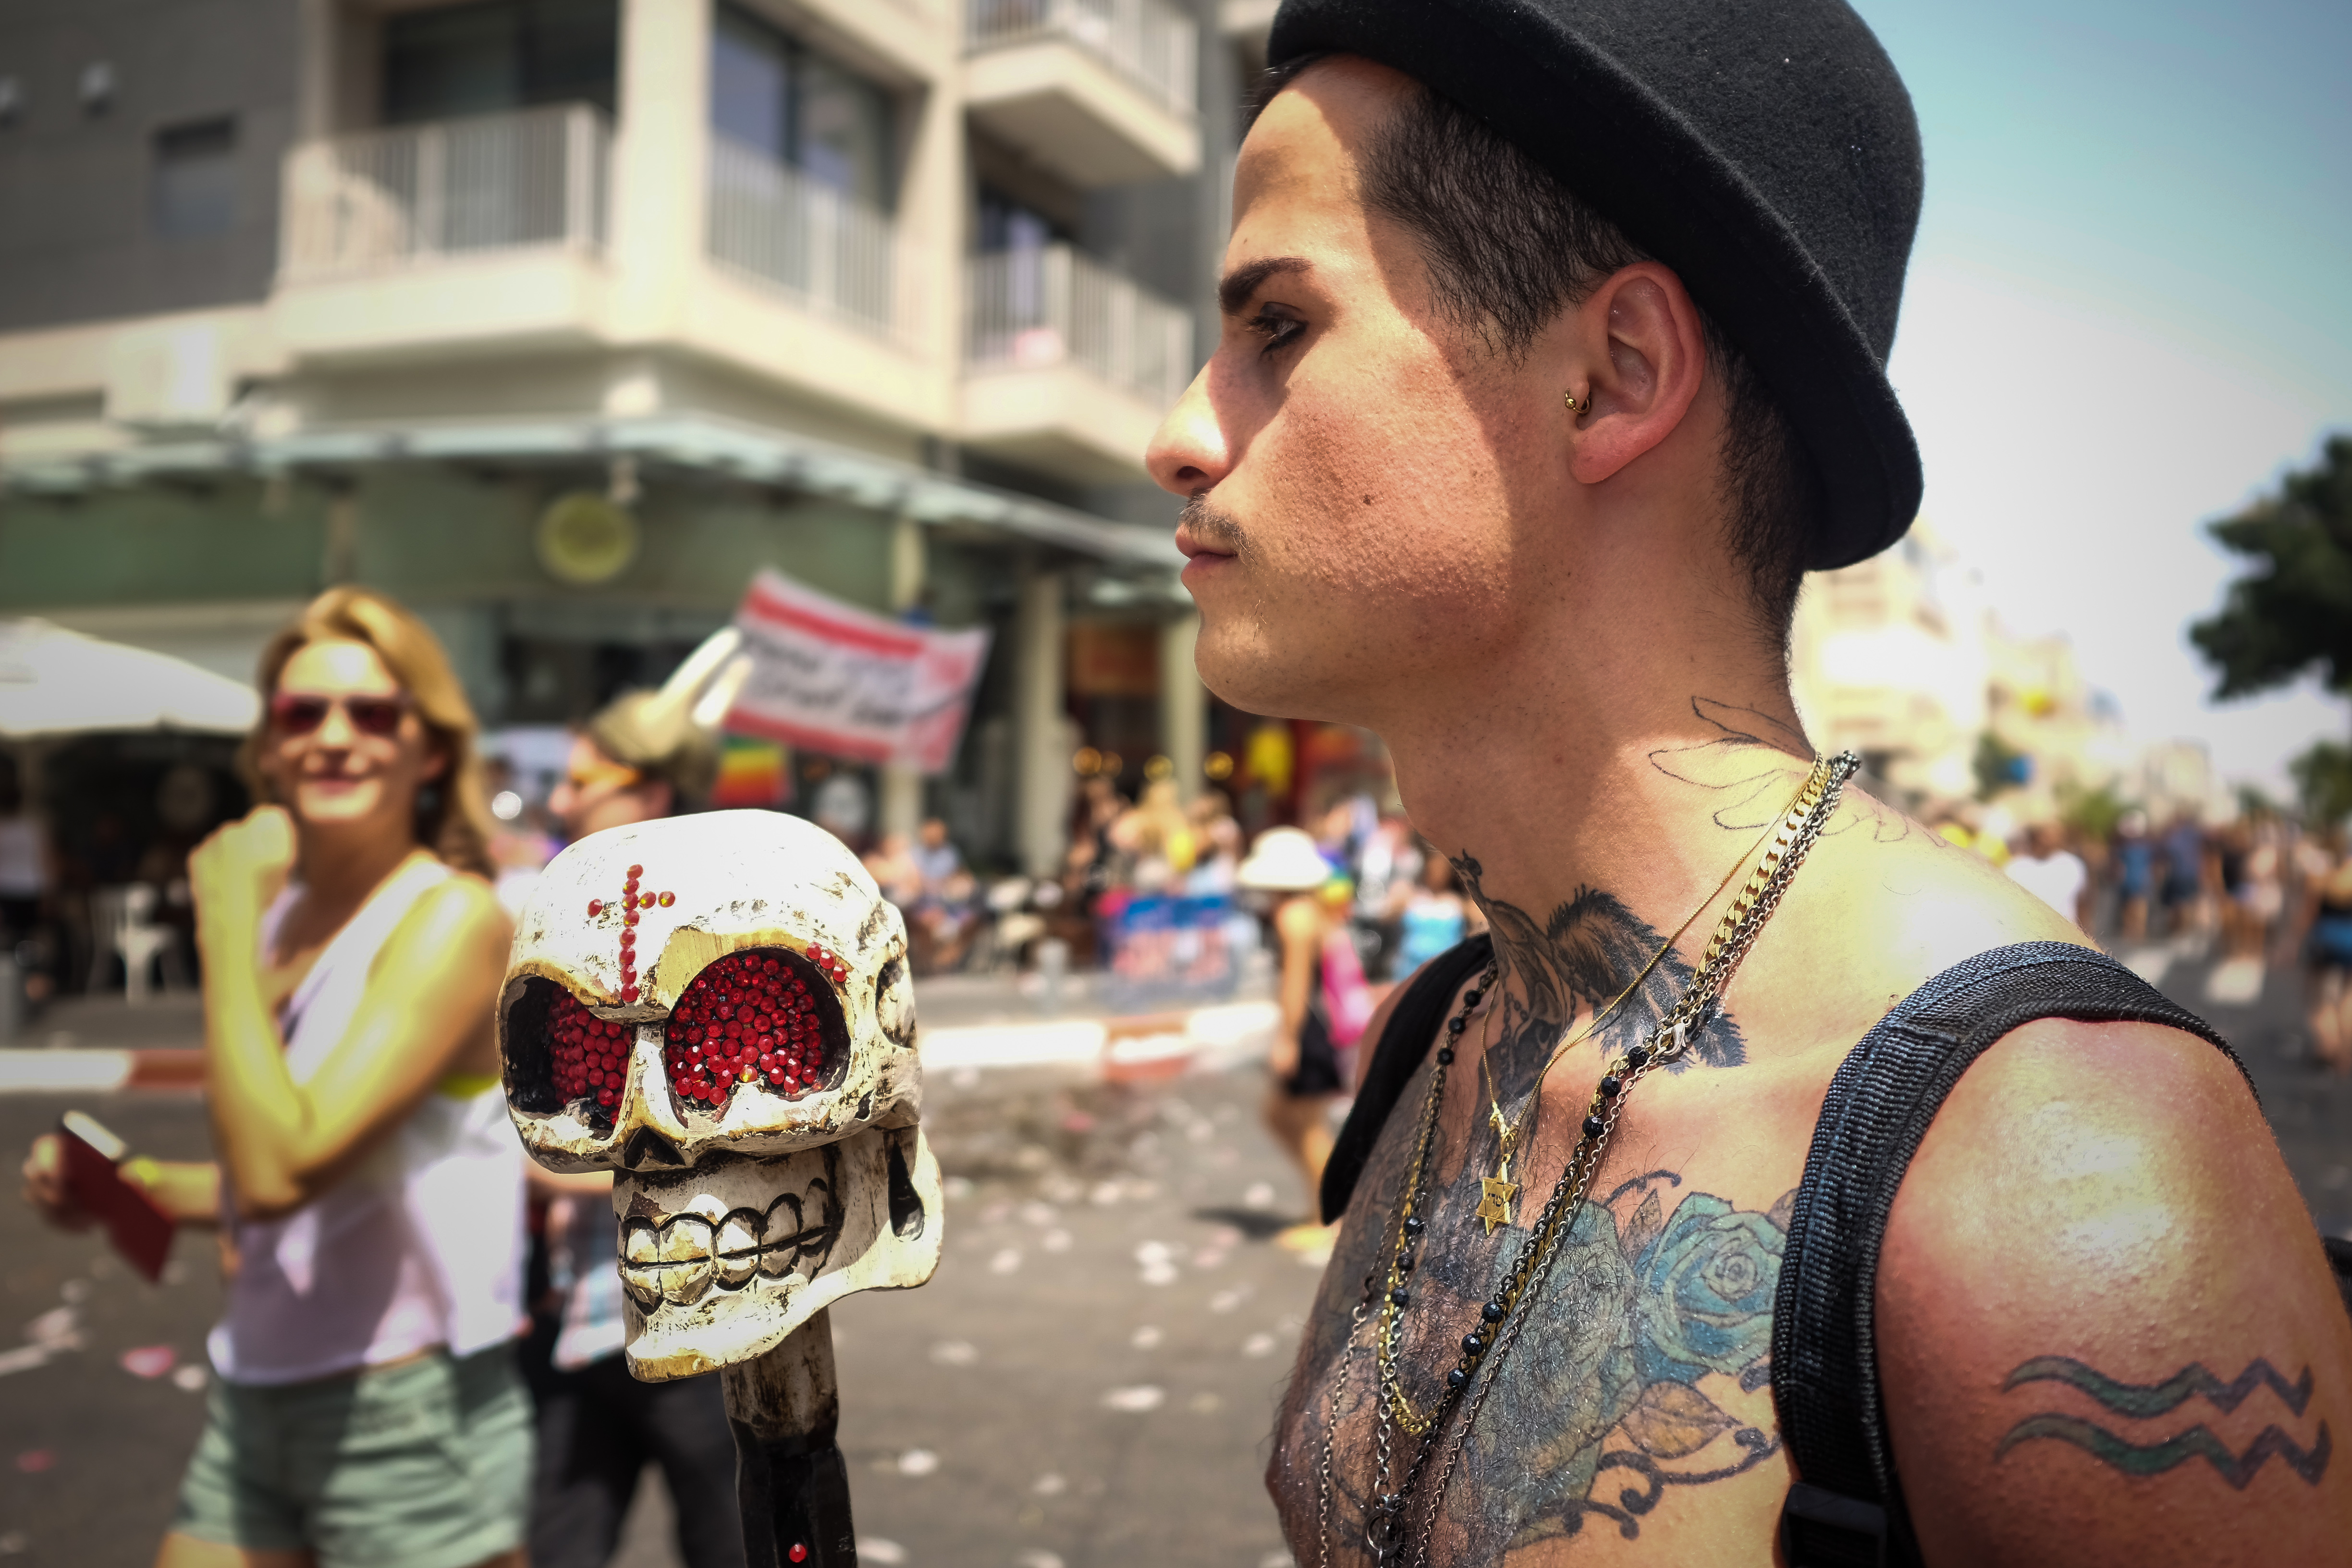
street, fujifilm, carnival, fashion, skull, parade, streetphotography, candid, festival, x100, tattoos, fuji, x100s, prideparade